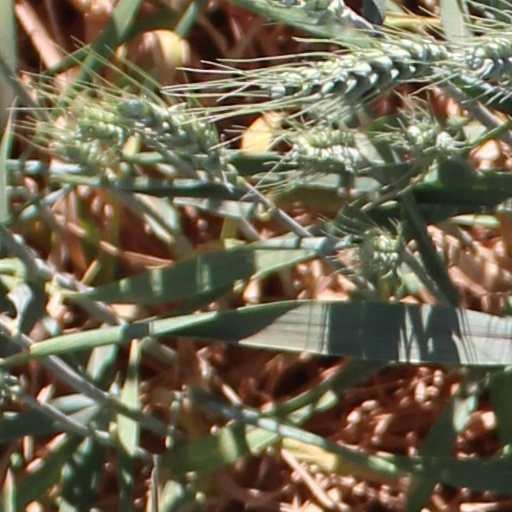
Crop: wheat